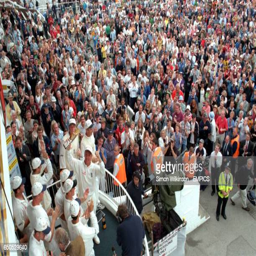
cricket player raises the trophy above a packed crowd